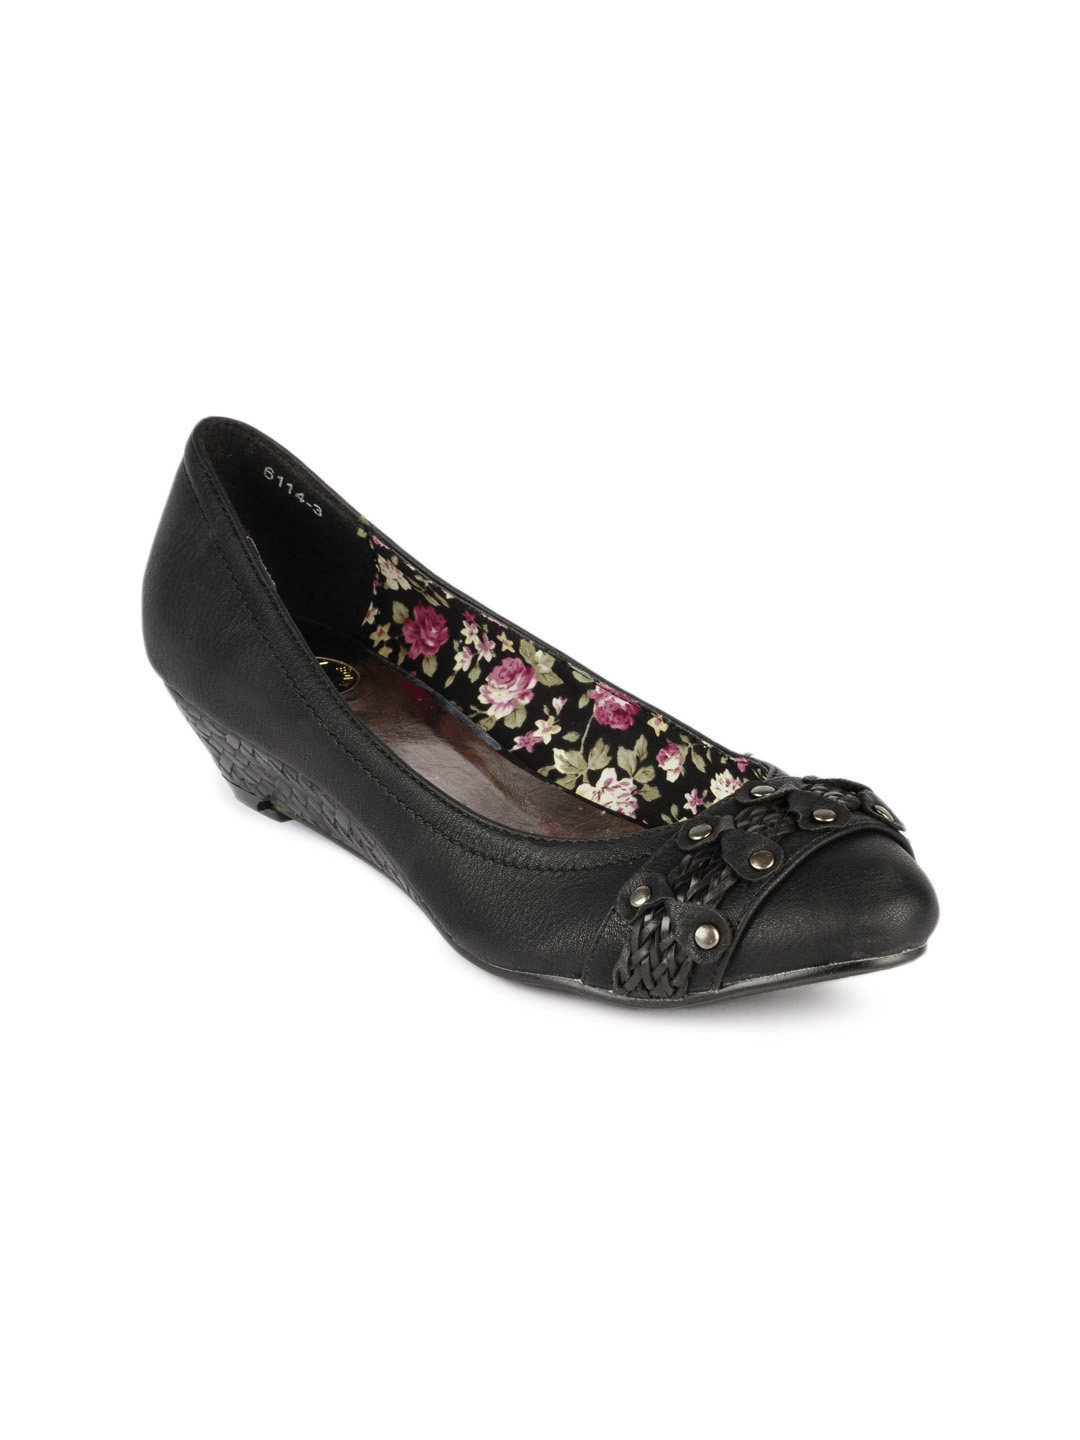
Cobblerz Women Black Wedges
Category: Footwear / Shoes / Heels
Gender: Women
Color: Black
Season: Summer 2016
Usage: Casual